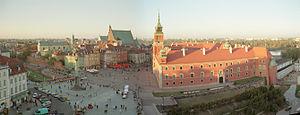
The Witcher 3: Wild Hunt est un jeu vidéo de type action-RPG développé par le studio polonais CD Projekt RED. Sorti le 19 mai 2015 sur PC, PlayStation 4 et Xbox One, puis sur Nintendo Switch le 15 octobre 2019, il fait suite narrativement à The Witcher et The Witcher 2: Assassins of Kings. Il est ainsi le troisième jeu vidéo à prendre place dans l'univers littéraire du Sorceleur, créé par l'écrivain polonais Andrzej Sapkowski, mais aussi le dernier à présenter les aventures de Geralt de Riv.